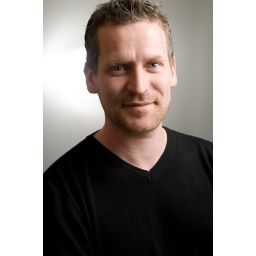
SB800 in a shoot throught on the right SB800 bare on the wall PW